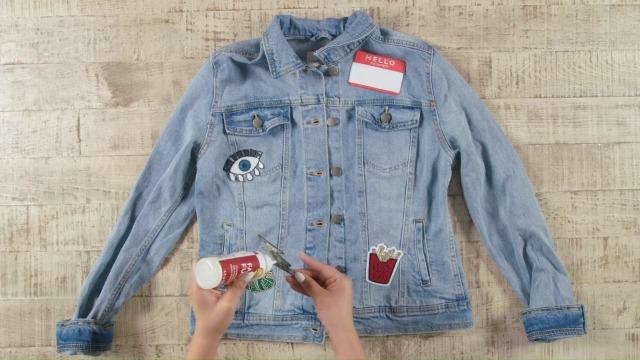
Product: Aleene's Fabric Fusion Permanent Fabric Adhesive 4oz
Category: Arts, Crafts & Sewing | Crafting | Craft Supplies
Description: Permanent bond between fabrics and other embellishments.
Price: $5.88
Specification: ProductDimensions:1.8x1.8x6inches|ItemWeight:4.8ounces|ShippingWeight:4.8ounces(Viewshippingratesandpolicies)|Manufacturer:ilovetocreate|ASIN:B00178QSE6|DomesticShipping:ItemcanbeshippedwithinU.S.|InternationalShipping:Thisitemisnoteligibleforinternationalshipping.LearnMore|Itemmodelnumber:23473